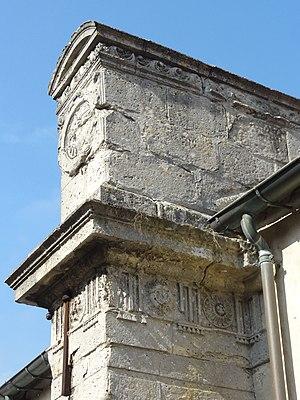
1er contrefort intermédiaire du sud.
L'église Notre-Dame-de-la-Nativité est une église catholique paroissiale située à Othis, en Seine-et-Marne, en France. Elle a été bâtie entre la fin du XVᵉ et la première moitié du XVIᵉ siècle dans le style gothique flamboyant, en réutilisant en partie les maçonneries d'un édifice antérieur du XIVᵉ siècle. Seules les clés de voûte et la façade occidentale richement décorée se rattachent au style de la Renaissance. La façade, probablement achevée en 1573, compte parmi les plus remarquables de son époque dans tout le département. L'église elle-même est un édifice beaucoup plus modeste, à peine plus longue que large, et de hauteur médiocre. Son architecture est plus soignée que ne le suggèrent les élévations latérales et le chevet pratiquement frustes, mais les piliers monocylindriques et l'absence de formerets traduisent l'économie des moyens. L'église Notre-Dame a été classée aux monuments historiques par liste de 1875. Elle est aujourd'hui affiliée au secteur paroissial Ouest-Goële, avec siège à Dammartin-en-Goële, et les messes dominicales y sont célébrées irrégulièrement, environ un samedi soir par mois, à 18 h 30.